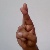
The image shows a hand gesture representing the letter 'R' in Indian Sign Language.